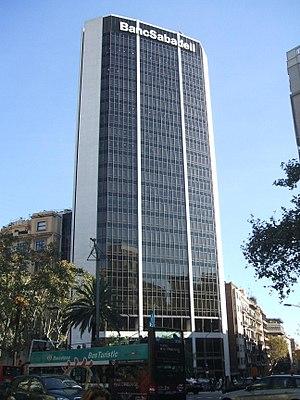
La rue Balmes est une grande avenue de la partie centrale de la ville de Barcelone. Elle est dédiée au philosophe et religieux catalan Jaume Balmes.